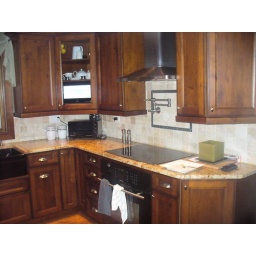
TV installed in kitchen cabinet